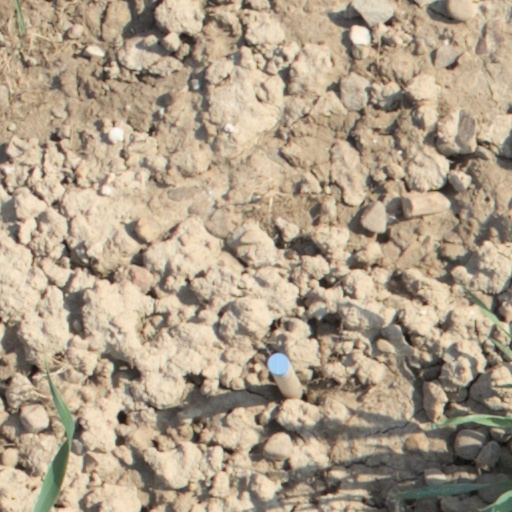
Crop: wheat